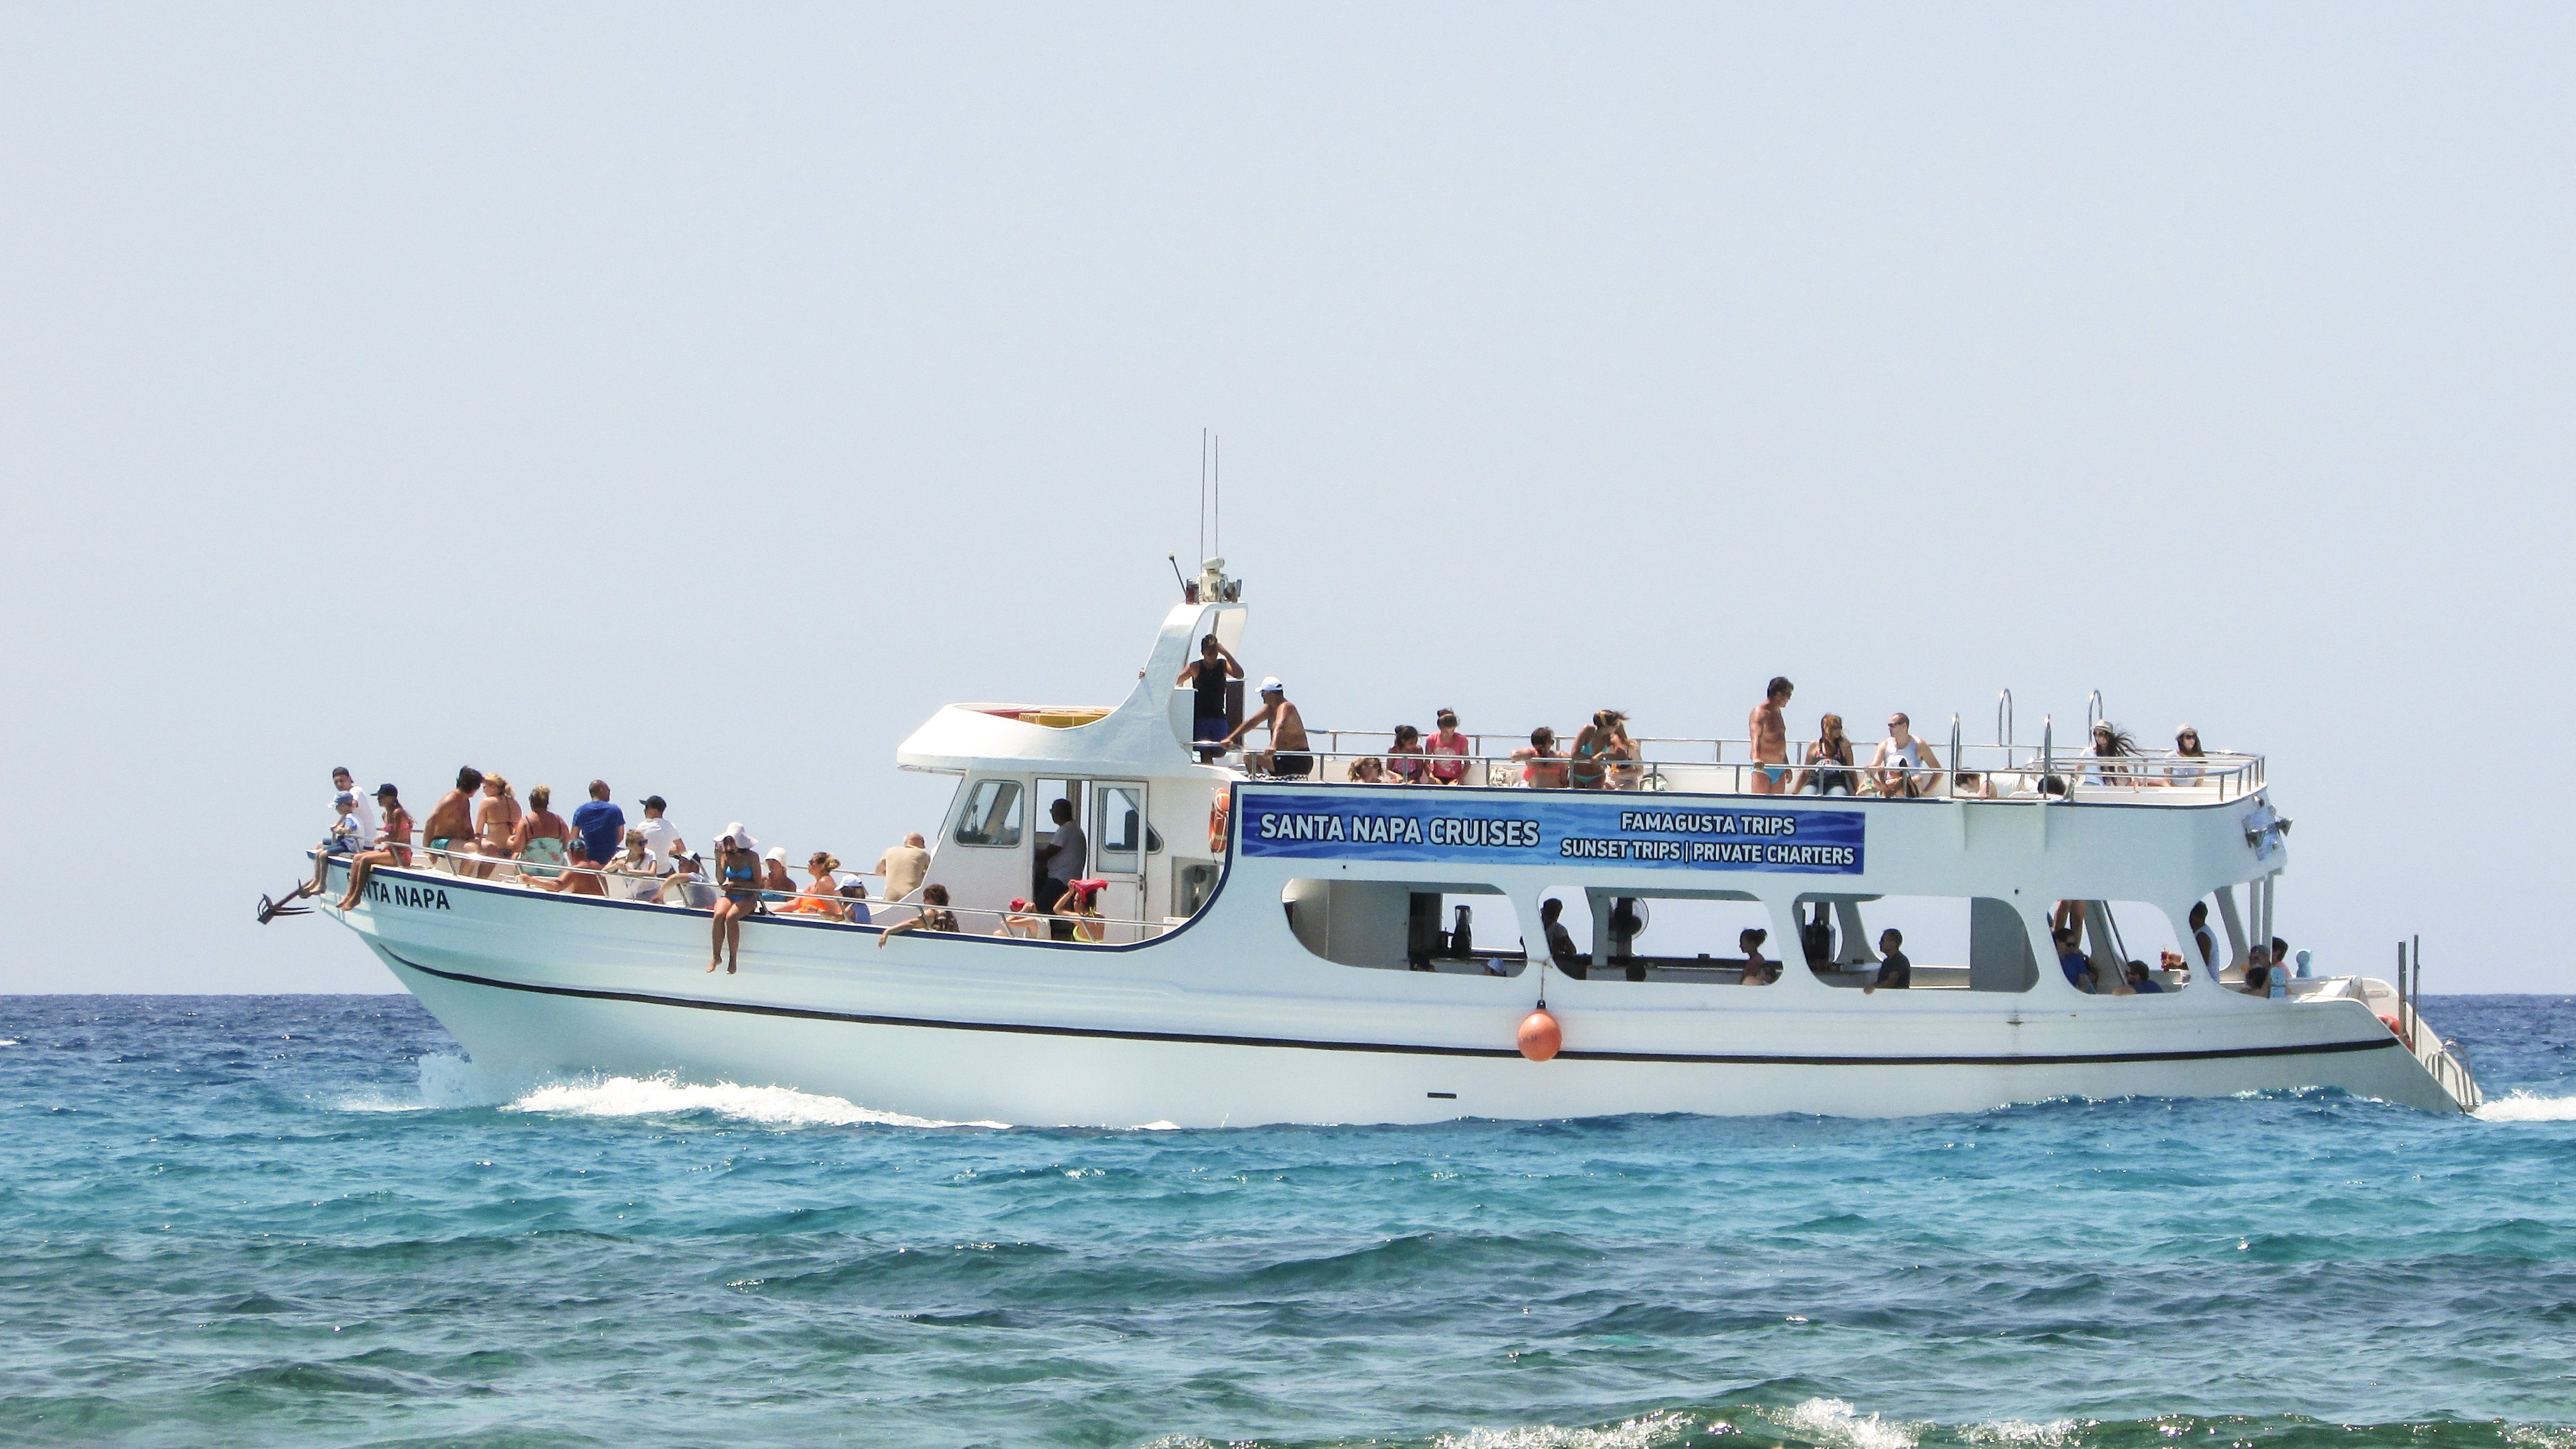
sea, coast, boat, ship, summer, vacation, vehicle, tourism, motorboat, ferry, boating, watercraft, cyprus, fishing vessel, cruise boat, motor ship, ayia napa, passenger ship, fishing trawler